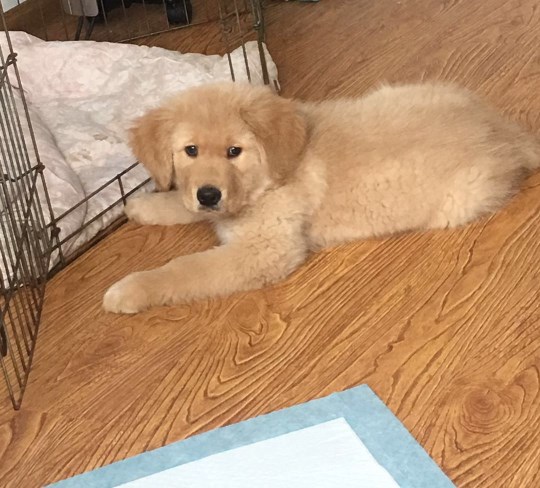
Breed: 5355-n000126-golden_retriever